Tourism in Perth

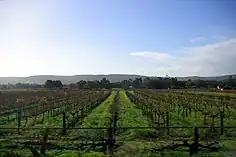
A vineyard in the Swan Valley

Whiteman Park is a bushland area located north of the Perth CBD. Located within Whiteman Park are bushwalking trails, bike paths, sports facilities, playgrounds, a tram on a circular track, motor and tractor museums, and Caversham Wildlife Park.